Marcus B. Toney

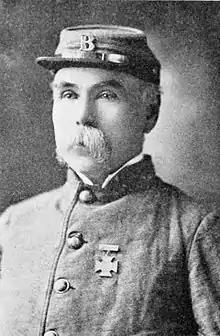

Marcus B. Toney (c. 1840 - November 1, 1929) was an American Confederate veteran, Klansman and Masonic leader who worked for the Tennessee Central Railroad. He was the author of "The Privations of a Private", a memoir about his service in the Confederate States Army. He was the founding president of the Home for Aged Masons.